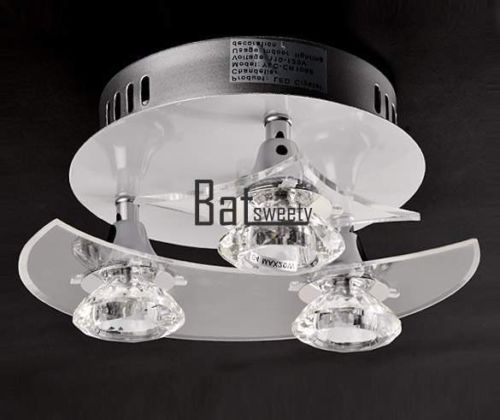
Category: lamp